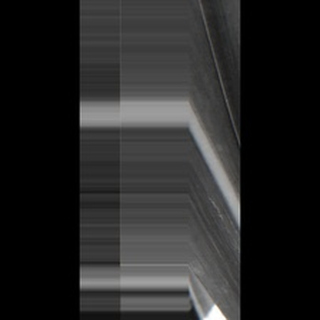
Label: sugarcane_red_rot